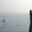
Label: sea